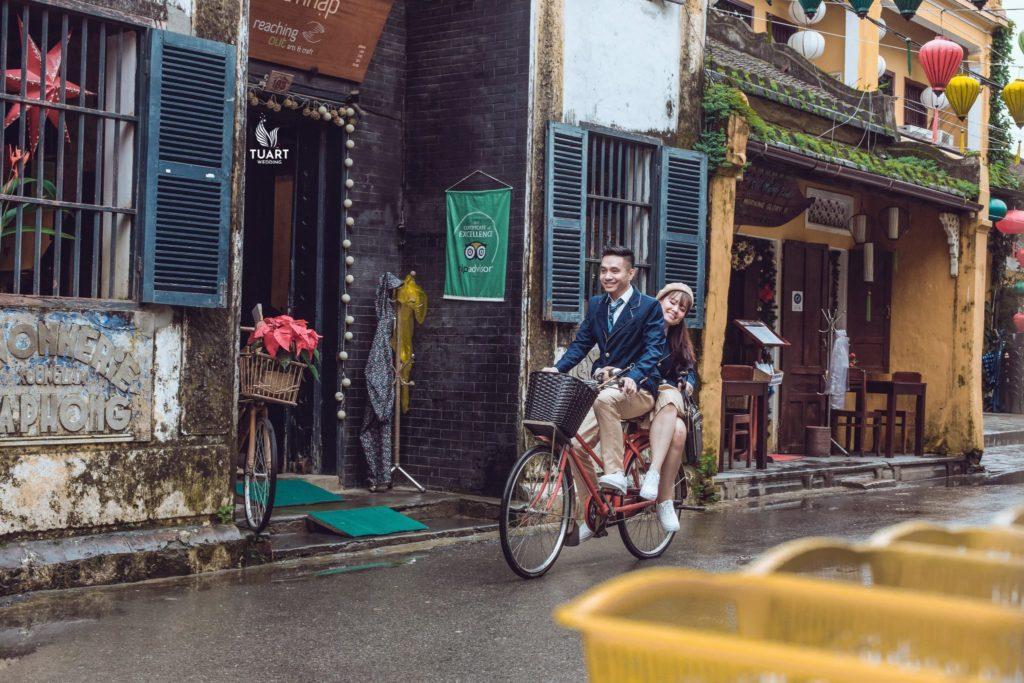
có một chàng trai đang đạp xe chở theo một cô gái